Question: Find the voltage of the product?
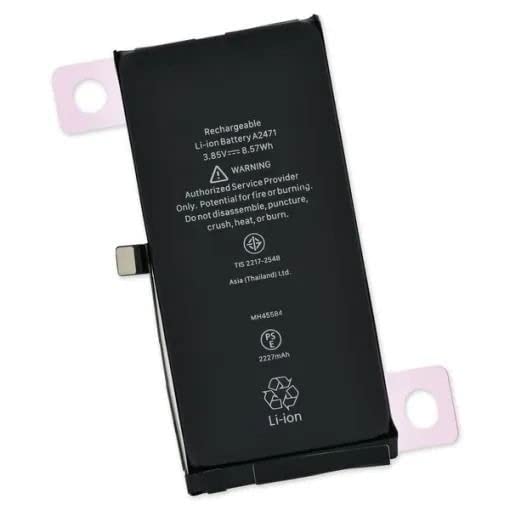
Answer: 3.85 volt